Linen Hall Library

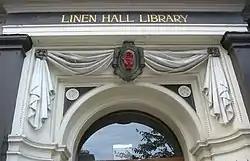

The Linen Hall Library is located at 17 Donegall Square North, Belfast, Northern Ireland. It is the oldest library in Belfast and the last subscribing library in Northern Ireland. The Library is physically in the centre of Belfast, and more generally at the centre of the cultural and creative life of the wider community. It is an independent and charitable body.